Armenians in the Middle East

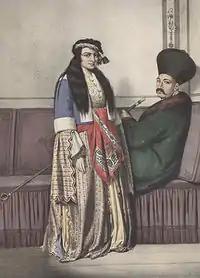
An Armenian couple in Istanbul at the early 19th Century, by Louis Dupré.

Armenians in Turkey (the latter meaning Istanbul-Armenian) have an estimated population of 40,000 (1995) to 70,000. Most are concentrated around Istanbul. The Armenians support their own newspapers and schools. The majority belong to the Armenian Apostolic faith, with smaller numbers of Armenian Catholics and Armenian Evangelicals.